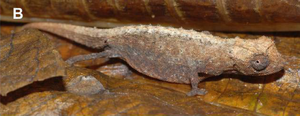
Brookesia tristis est une espèce de sauriens de la famille des Chamaeleonidae.